Energy development

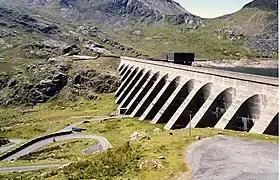
The Ffestiniog Power Station in Wales, United Kingdom. Pumped-storage hydroelectricity (PSH) is used for grid energy storage.

Although increasing the efficiency of energy use is not energy development per se, it may be considered under the topic of energy development since it makes existing energy sources available to do work.